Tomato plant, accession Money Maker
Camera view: tilt-top (135 deg); turntable rotation: 30 degrees
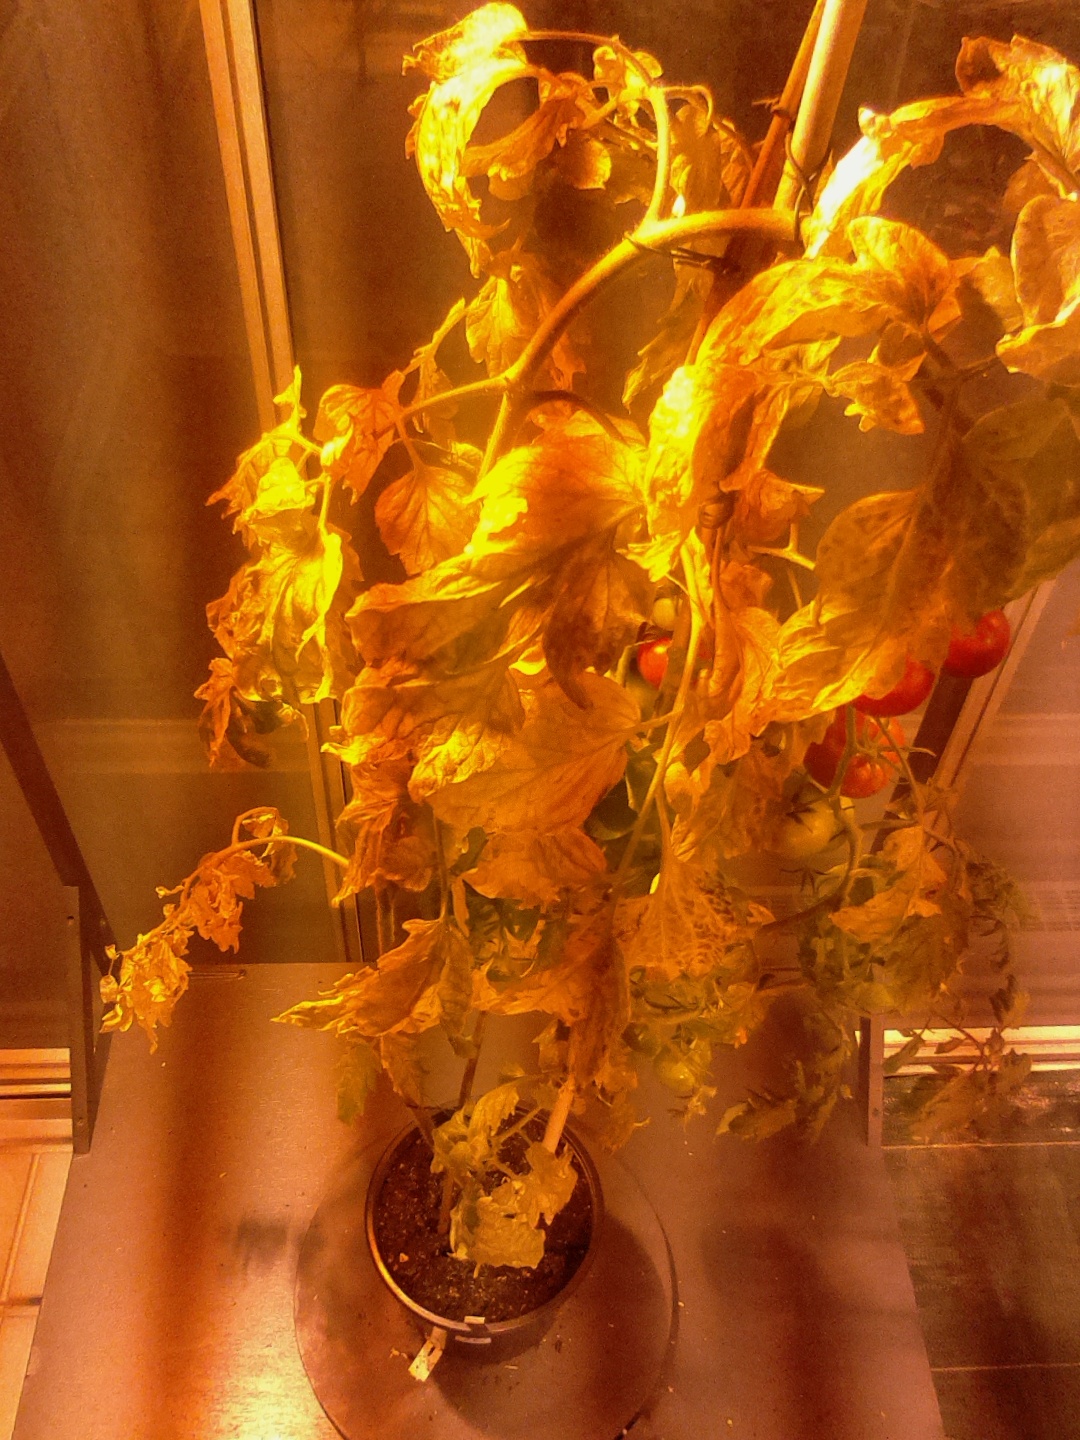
BBCH growth stage 85: 50%-60% of fruits show typical fully ripe color